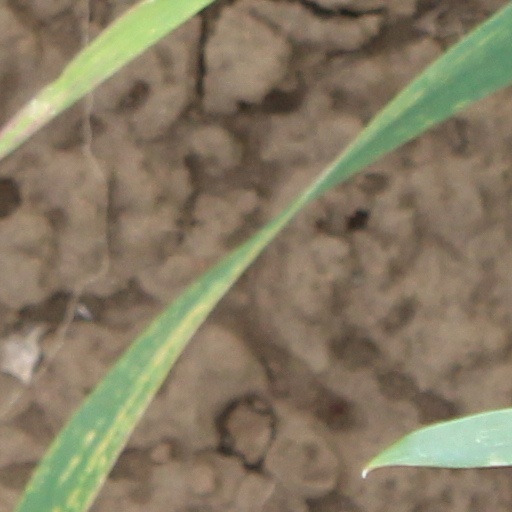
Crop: wheat